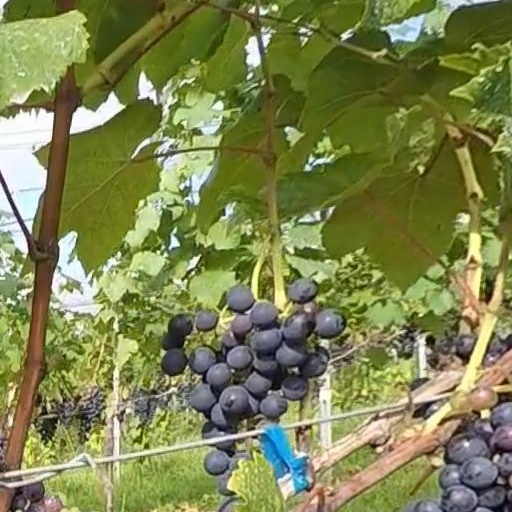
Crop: grape